Literature in modern Scotland

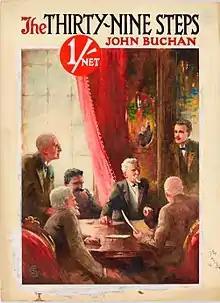
The first edition of John Buchan's "The Thirty-Nine Steps" (1915), which played a major role in the creation of the modern thriller

The Scottish Renaissance increasingly concentrated on the novel, particularly after the 1930s when Hugh MacDiarmid was living in isolation in Shetland and its leadership moved to novelist Neil Gunn (1891–1973). Gunn's novels, beginning with "The Grey Coast" (1926), and including "Highland River" (1937) and "The Green Isle of the Great Deep" (1943), were largely written in English and not the Scots preferred by MacDiarmid, focused on the Highlands of his birth and were notable for their narrative experimentation. Other major figures associated with the movement include George Blake (1893–1961), A. J. Cronin (1896–1981), Eric Linklater (1899–1974) and Lewis Grassic Gibbon (1901–35). There were also a large number of female authors associated with the movement, who demonstrated a growing feminine consciousness. They included Catherine Carswell (1879–1946), Willa Muir (1890–1970), Nan Shepherd (1893–1981) and most prolifically Naomi Mitchison (1897–1999). All were born within a fifteen-year period and, although they cannot be described as members of a single school, they all pursued an exploration of identity, rejecting nostalgia and parochialism and engaging with social and political issues. Physician A. J. Cronin is now often seen as sentimental, but his early work, particularly his first novel "Hatter's Castle" (1931) and his most successful "The Citadel" (1937) were a deliberate reaction against the Kailyard tradition, exposing the hardships and vicissitudes of the lives of ordinary people. He was the most translated Scottish author in the twentieth century. George Blake pioneered the exploration of the experiences of the working class in his major works such as "The Shipbuilders" (1935). Eric Linklater produced comedies of the absurd including "Juan in America" (1931) dealing with prohibition America, and a critique of modern war in "Private Angelo" (1946). Lewis Grassic Gibbon, the pseudonym of James Leslie Mitchell, produced one of the most important realisations of the ideas of the Scottish Renaissance in his trilogy "A Scots Quair" ("Sunset Song", 1932, "Cloud Howe", 1933 and "Grey Granite", 1934), which mixed different Scots dialects with the narrative voice. Other works that investigated the working class included James Barke's (1905–58), "Major Operation" (1936) and "The Land of the Leal" (1939) and J. F. Hendry's (1912–86) "Fernie Brae" (1947).